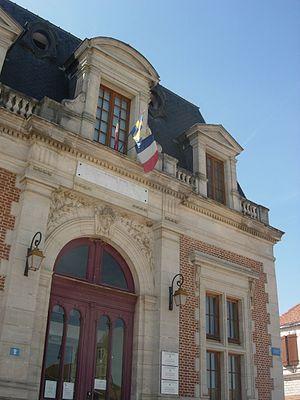
Mairie de Soulaines-Dhuys
Soulaines-Dhuys est une commune française, située dans le département de l'Aube en région Grand Est.
L'hôtel de ville de Soulaines-Dhuys est un édifice situé à Soulaines-Dhuys, en France.